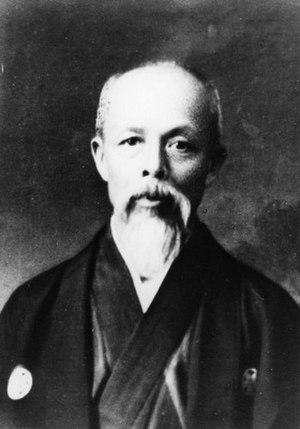
Ido Reizan est un journaliste, écrivain, poète et militant libéral japonais. Il est engagé dans le mouvement pour la liberté et les droits du peuple, qui semble l'avoir contraint à un mode de vie nomade.